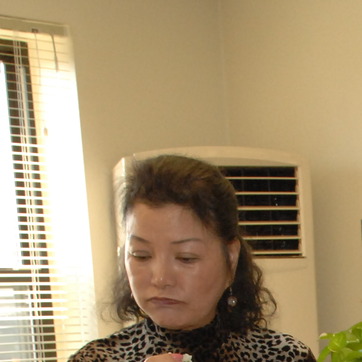
Material: hair